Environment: real
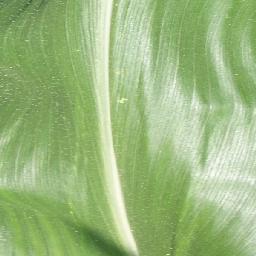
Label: healthy